The Lincoln Lawyer (film)

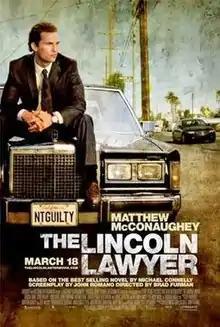
Theatrical release poster

The Lincoln Lawyer is a 2011 American legal thriller film directed by Brad Furman and written by John Romano, based on Michael Connelly’s 2005 novel of the same name. The film stars Matthew McConaughey as Mickey Haller, a Los Angeles criminal defense attorney who operates out of the backseat of a chauffeur-driven Lincoln Town Car. Ryan Phillippe, Marisa Tomei, Josh Lucas, John Leguizamo, William H. Macy, and Bryan Cranston appear in supporting roles.